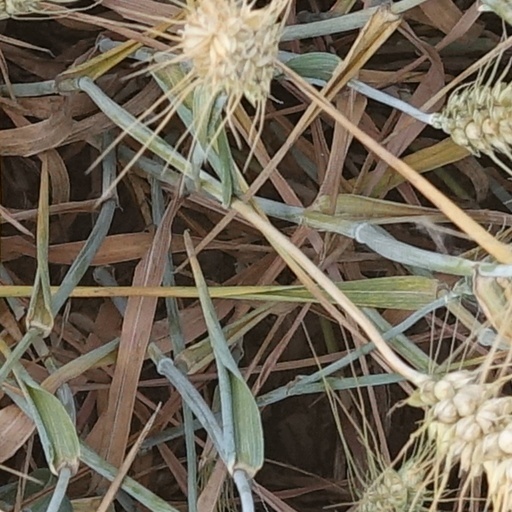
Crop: wheat